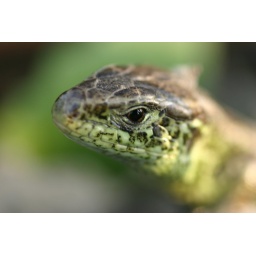
a male sand lizard warms itself in the last few sunbeams of a warm late summer day.